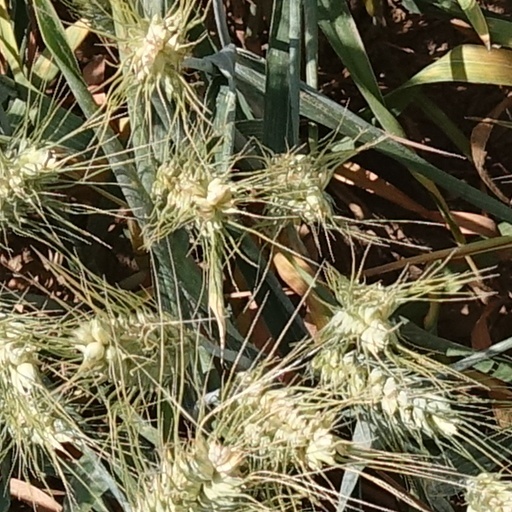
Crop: wheat